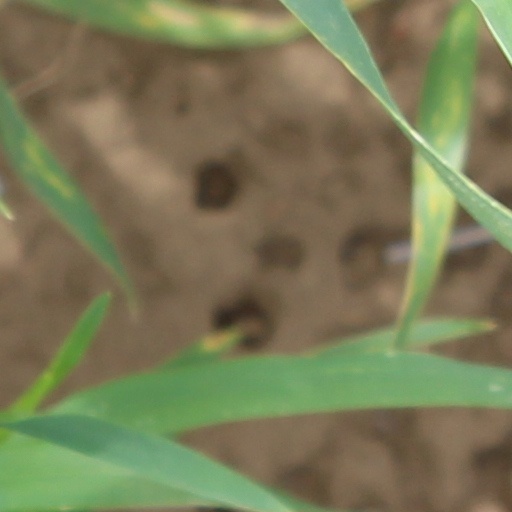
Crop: wheat